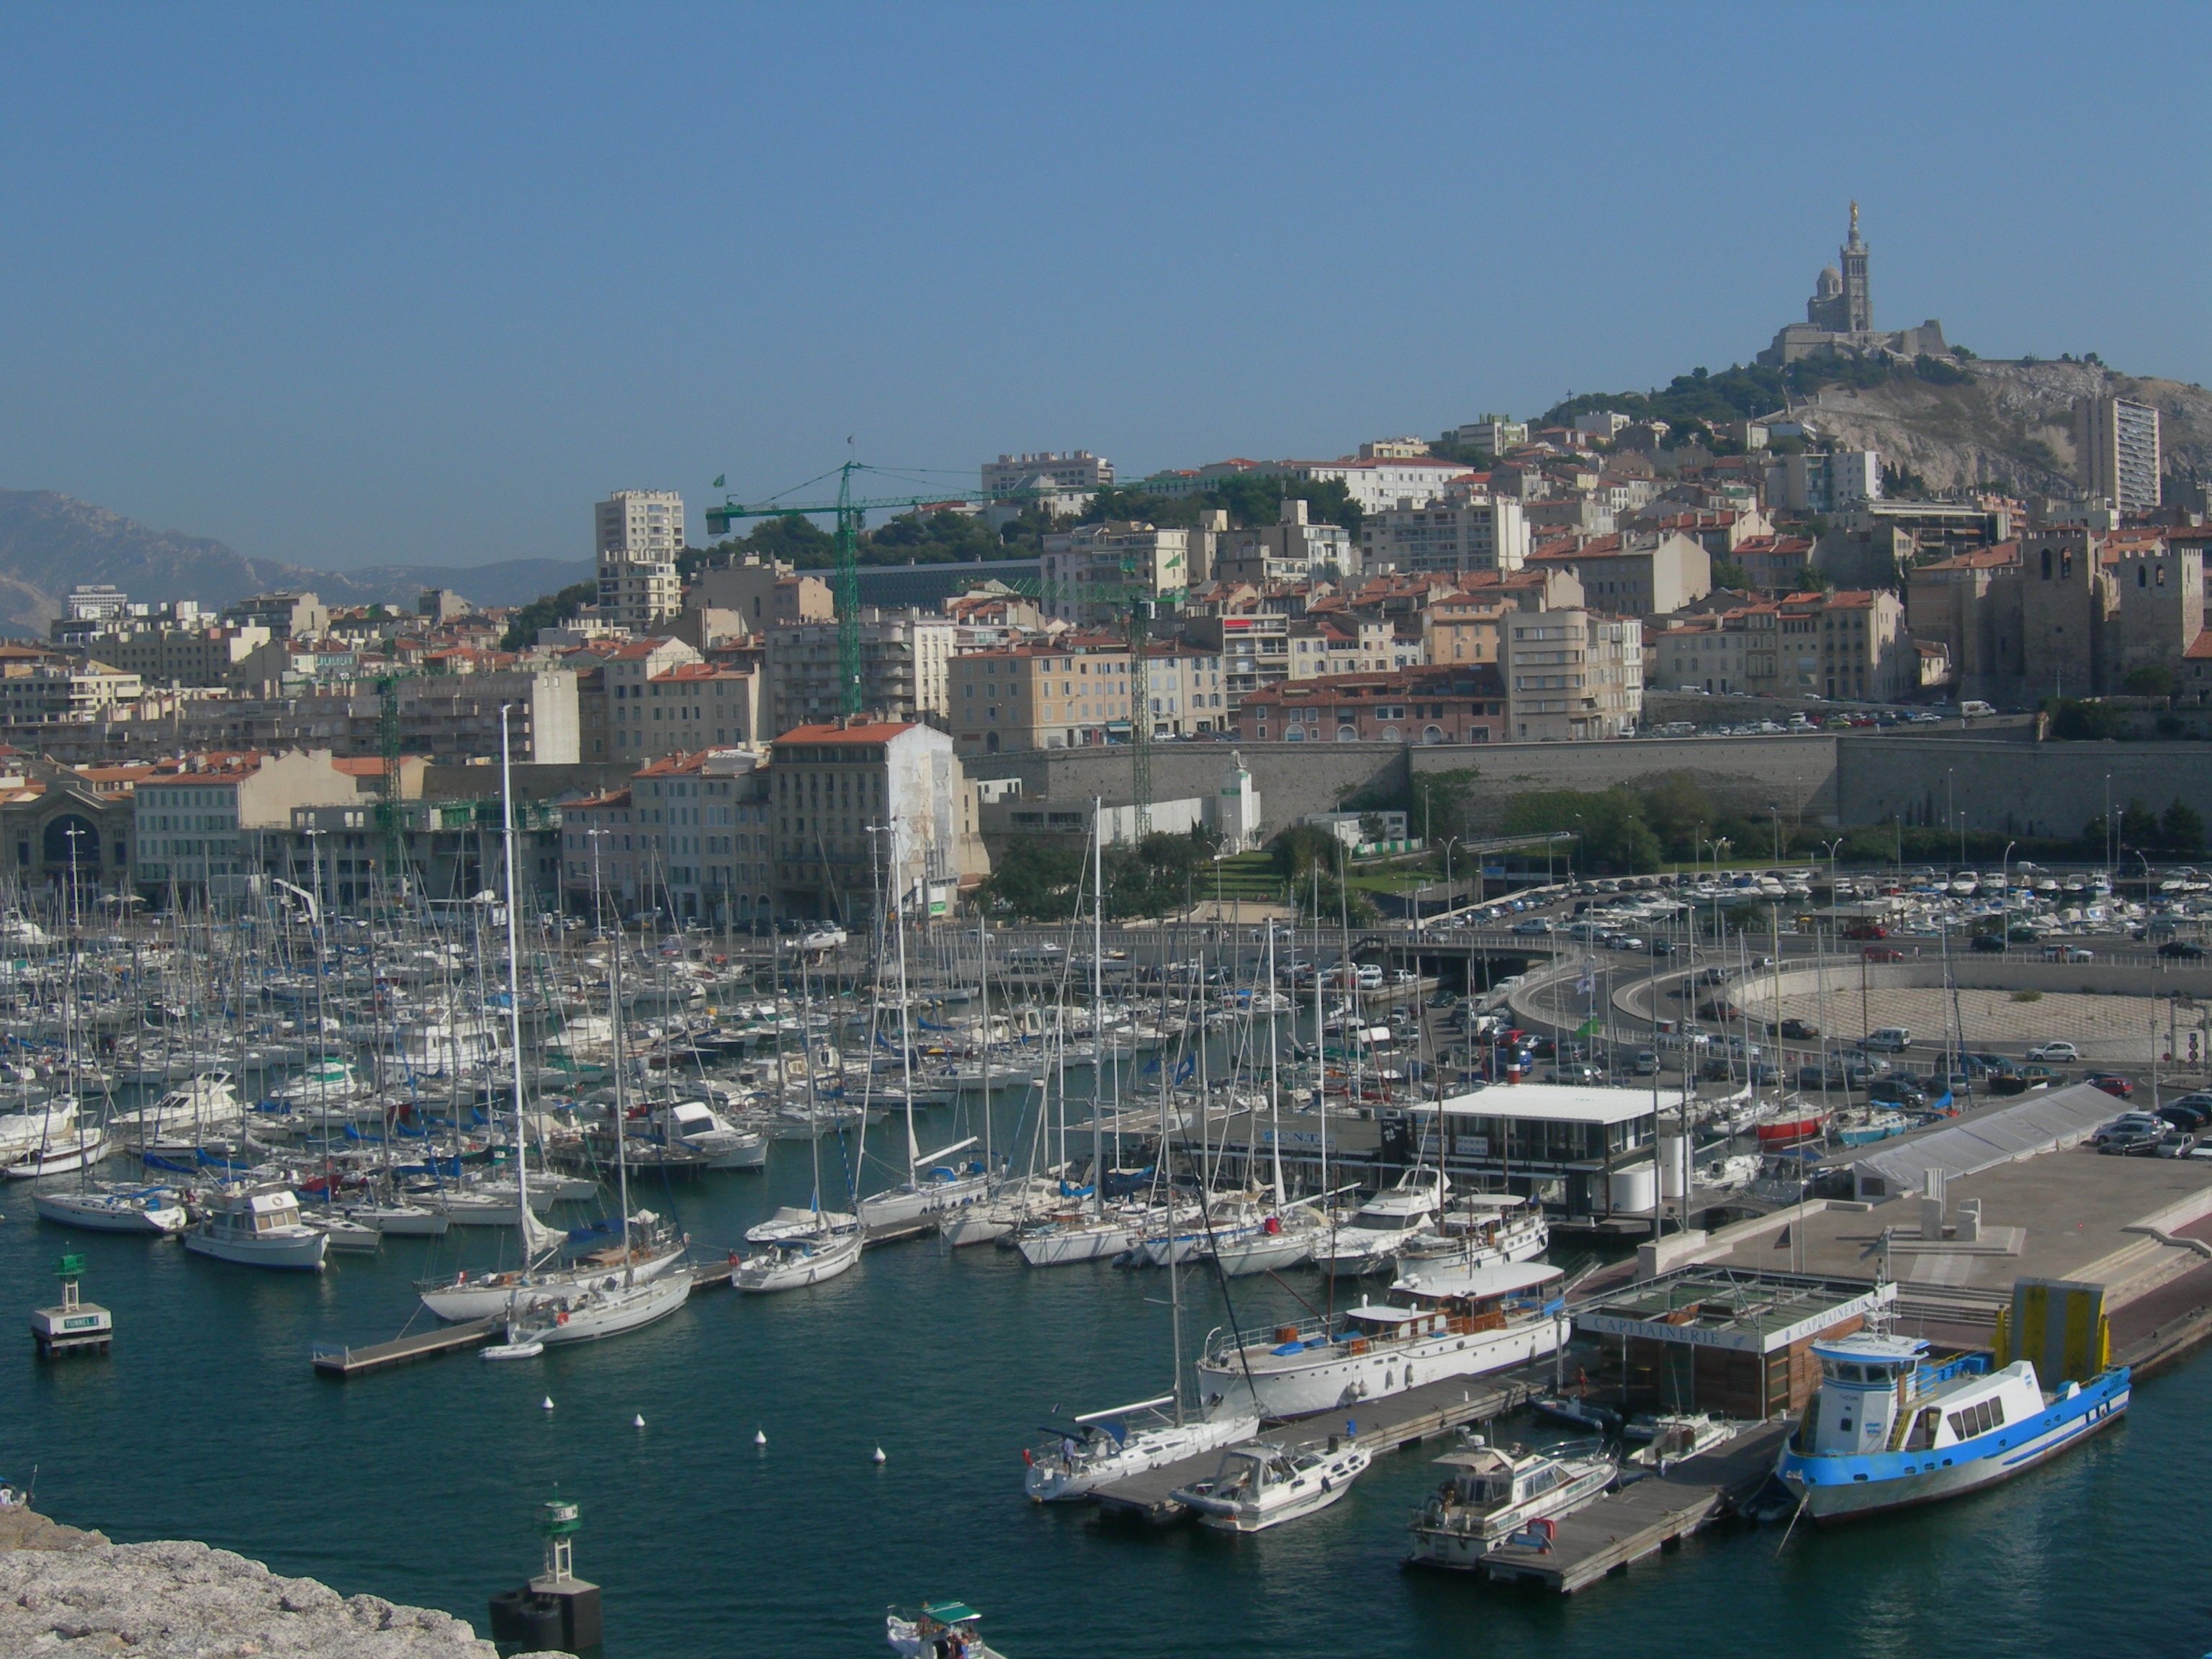
sea, coast, water, dock, wing, road, boat, town, city, cityscape, france, vehicle, seascape, holiday, bay, harbor, church, marina, port, tourism, waterway, blue sky, rocks, hills, fortress, buildings, infrastructure, boats, cars, marine, navigation, channel, basilica, wharf, sailboats, blue sea, aerial photography, tourist town, panoramic views, a historical monument, notre dame de la garde, port of marseille, canebi re, roman catholic worship, fort saint john, masts of sailboats